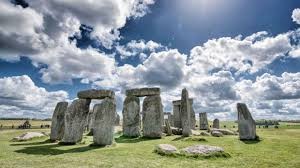
Landmark: Stonehenge